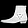
Label: Ankle boot